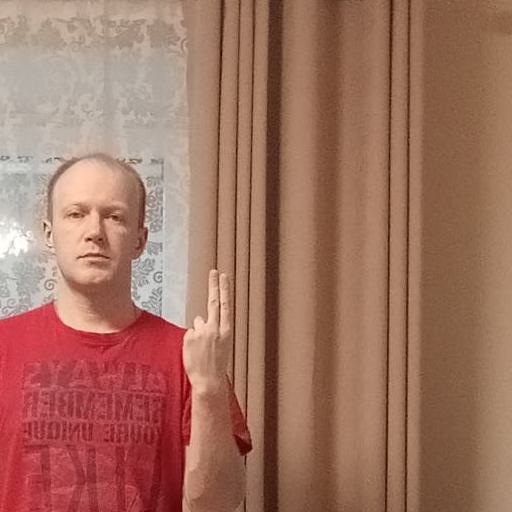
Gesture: two_up_inverted